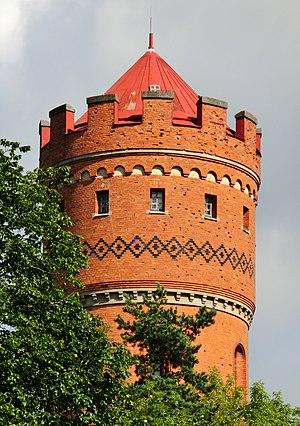
Agnes Magnell, née le 26 novembre 1878 à Uddevalla et morte en 1966 à Uppsala, est une architecte suédoise. Elle est également connue pour être la première femme à étudier à l'Institut royal de technologie.